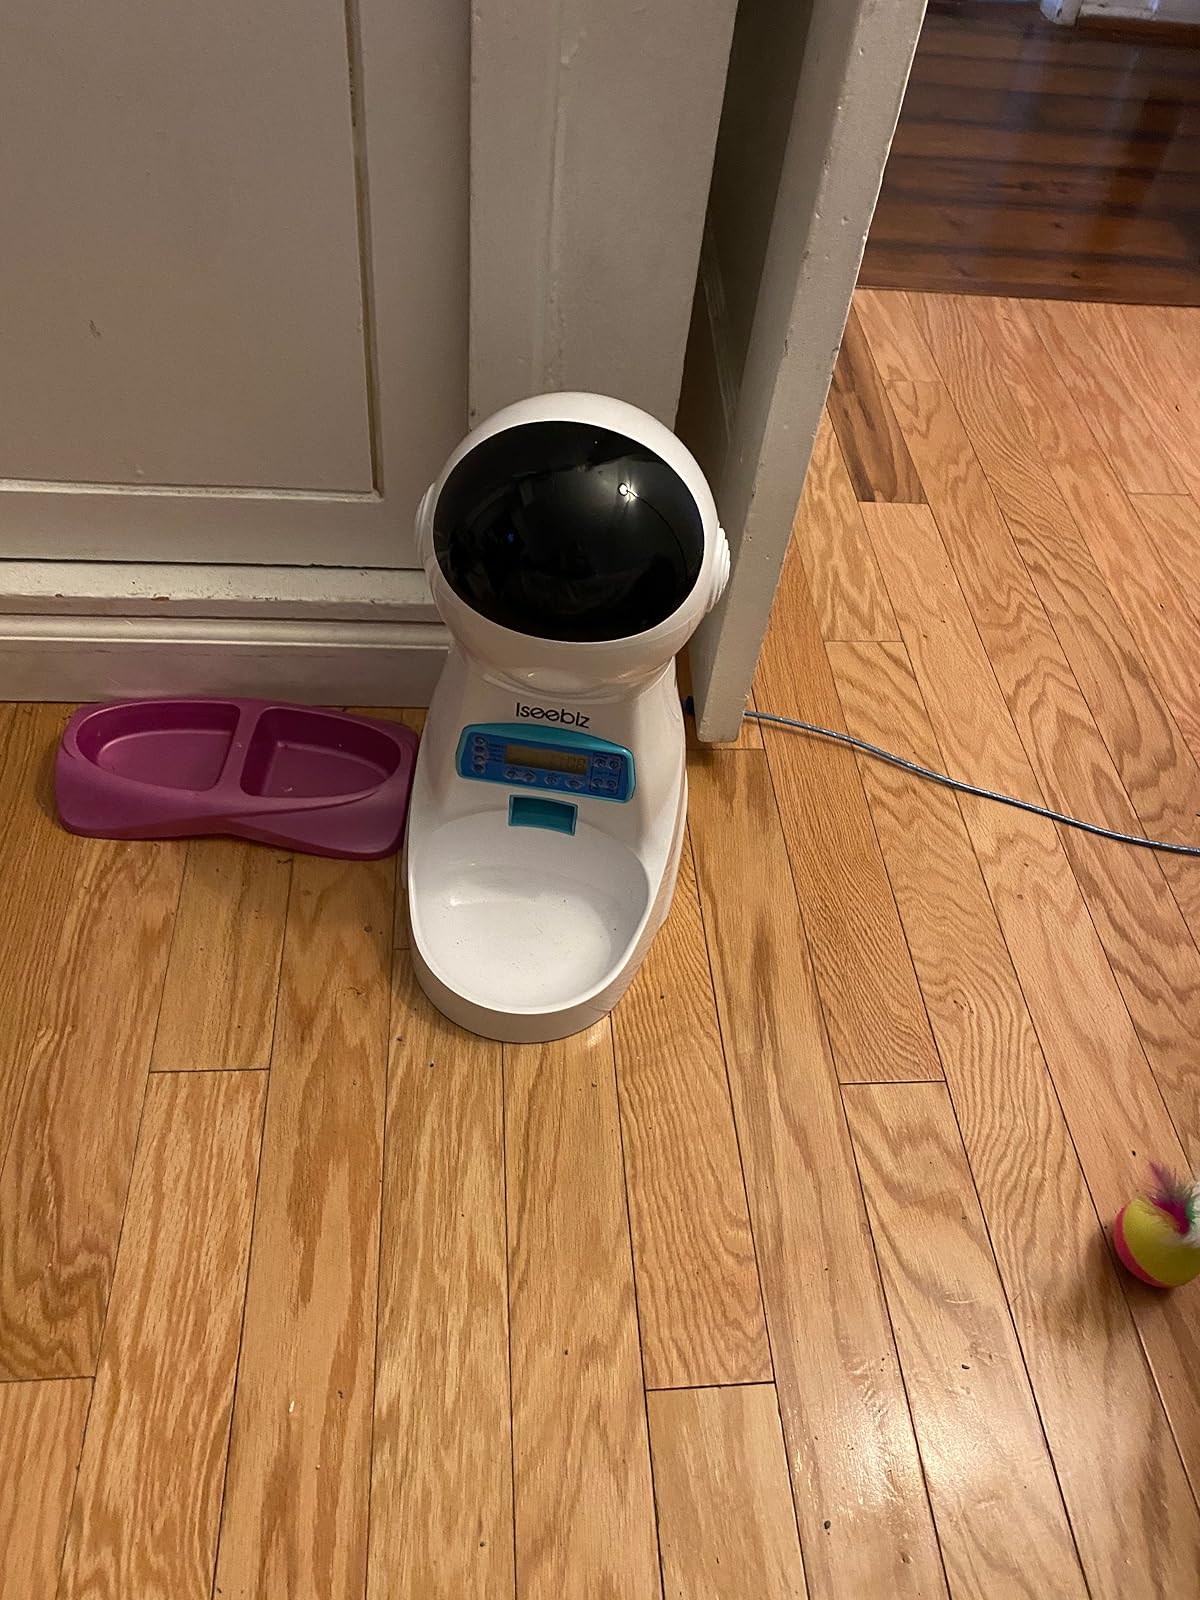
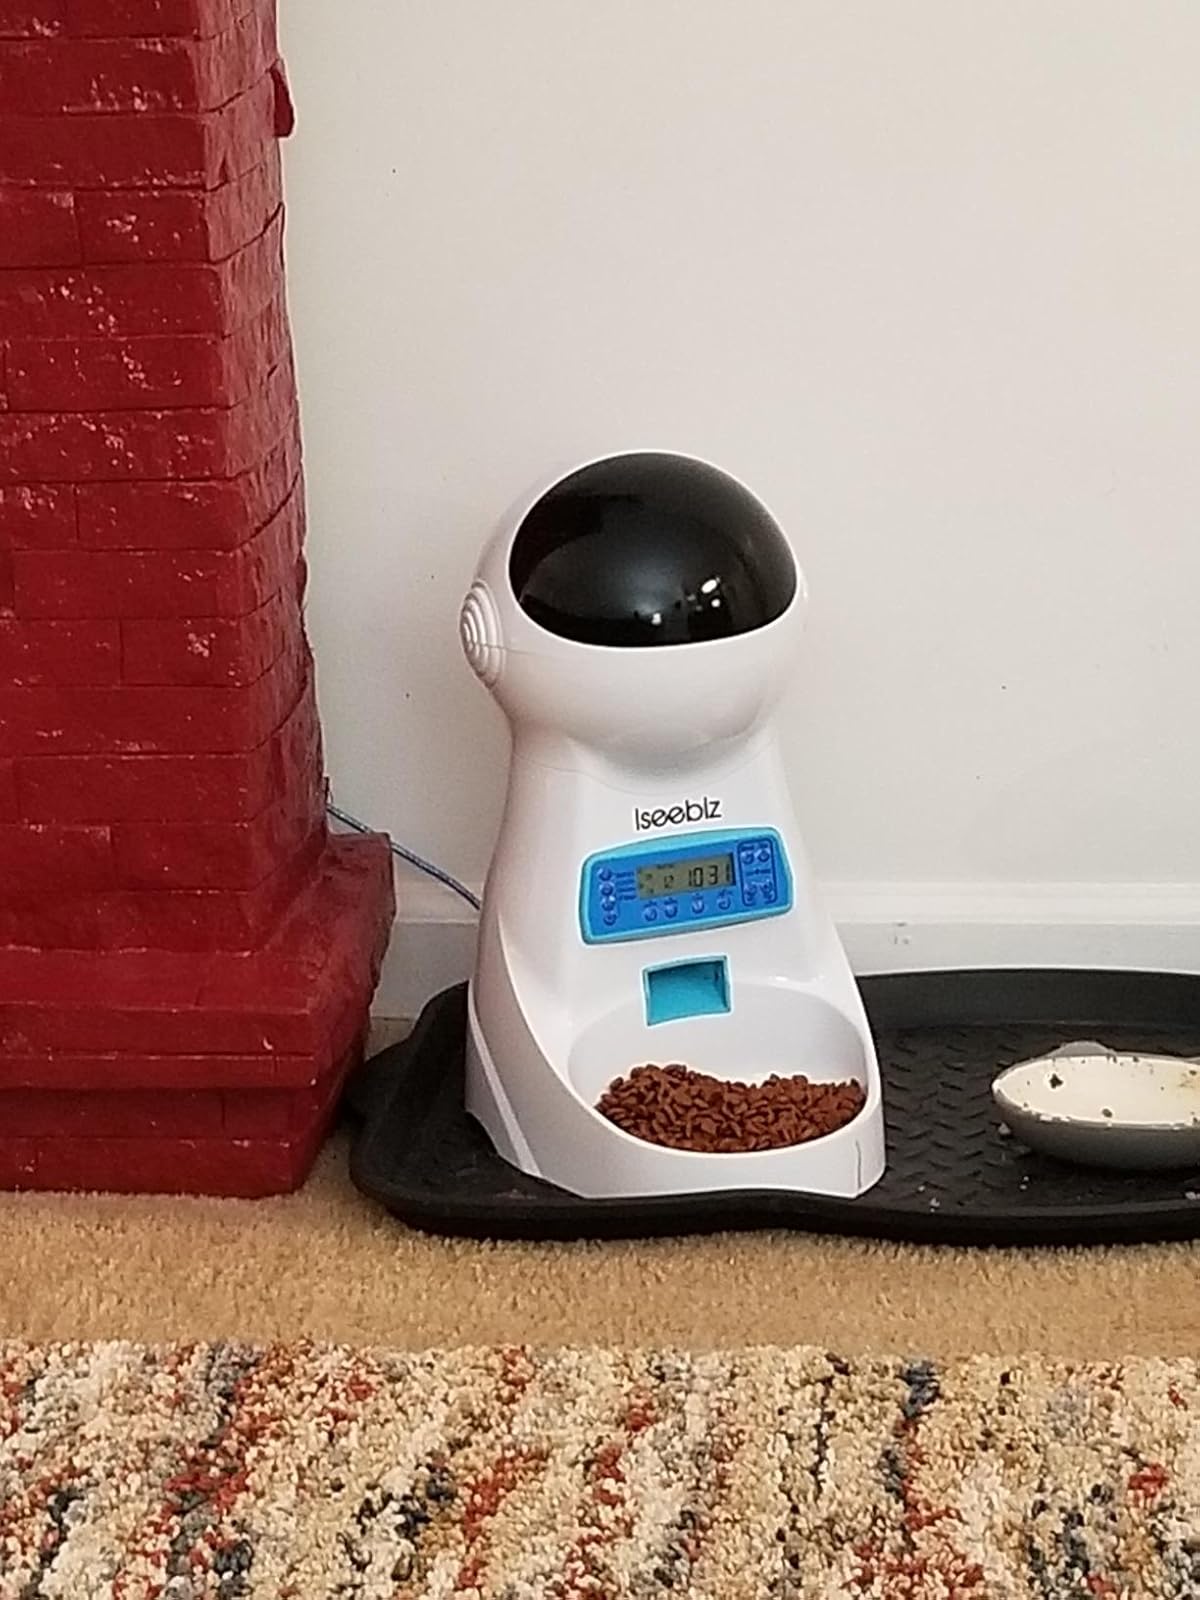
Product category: items_feeder
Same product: yes